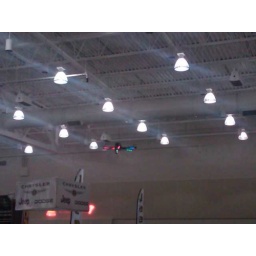
Thing spotted hovering over cars at the 2011 Erie Auto Show.